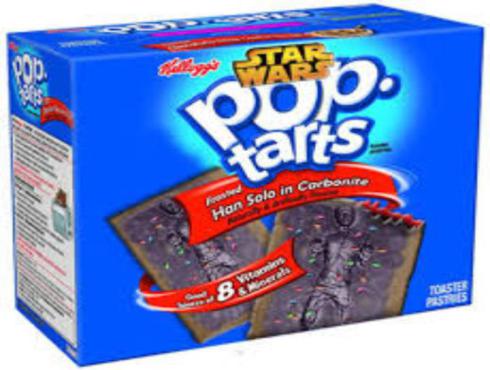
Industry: Food